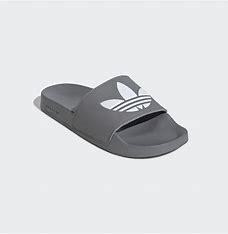
Brand: Adidas
Model: Adilette Lite